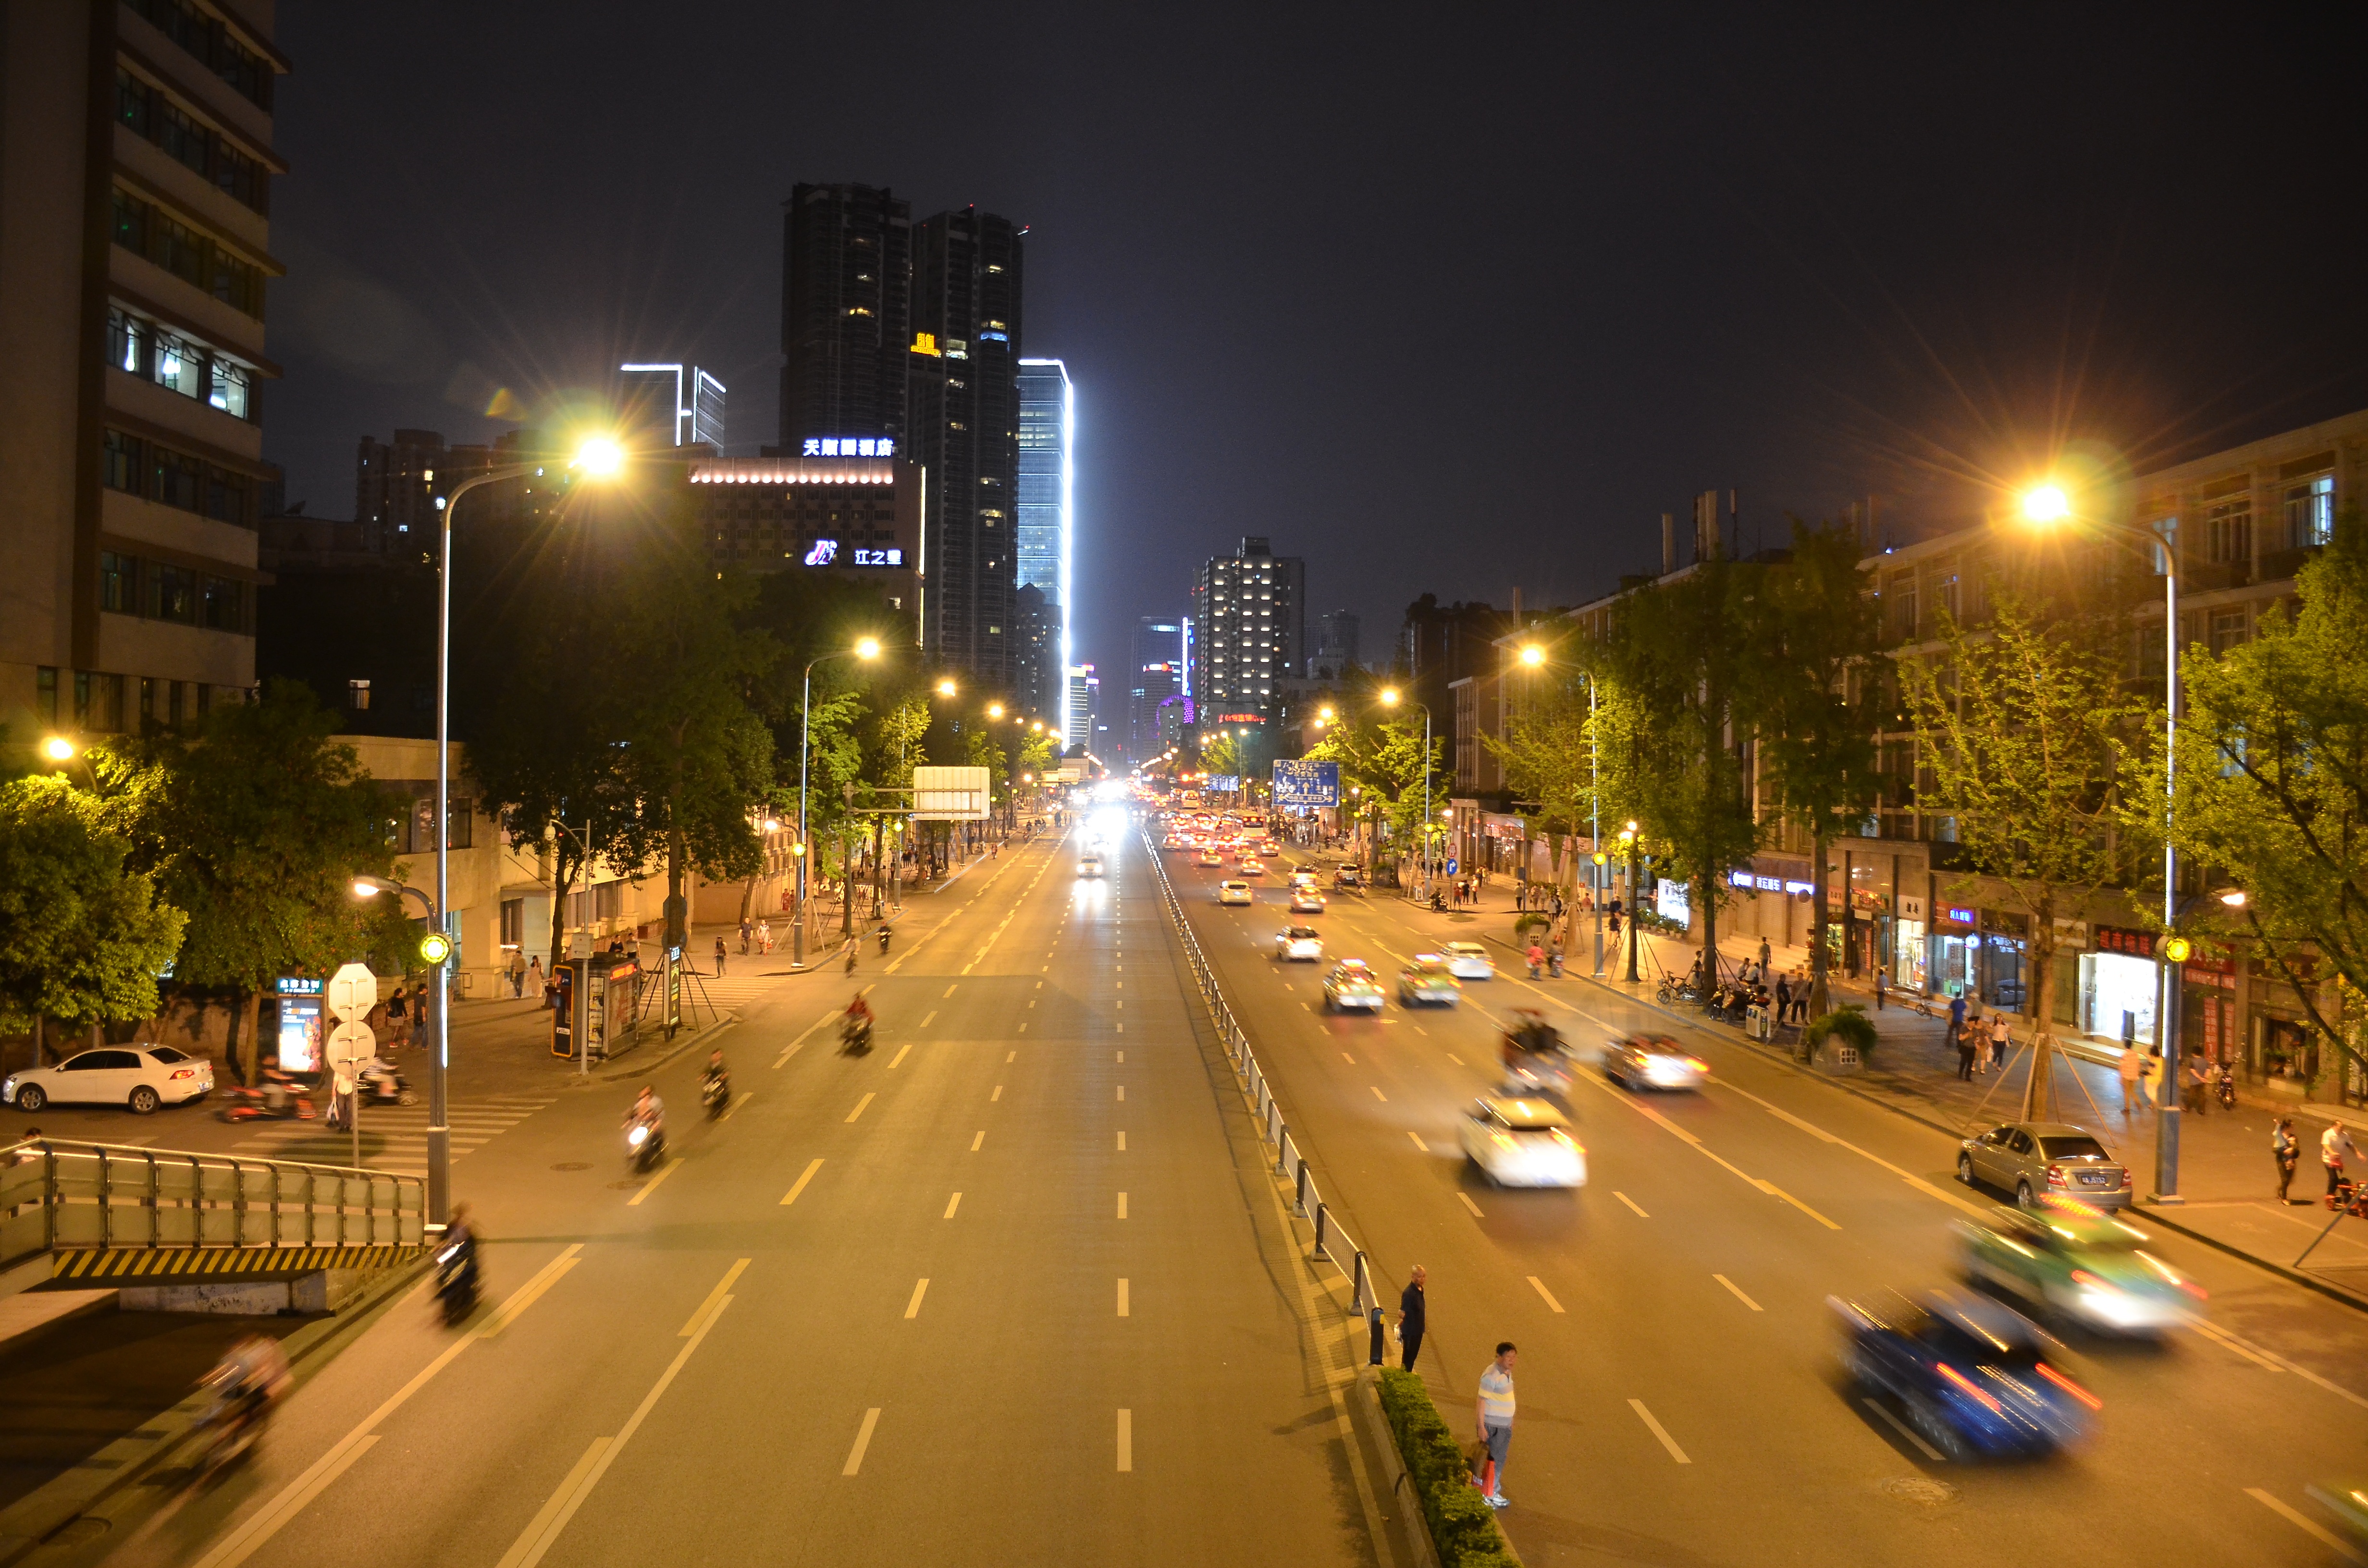
pedestrian, road, traffic, street, night, city, cityscape, downtown, evening, plaza, street light, lane, lighting, infrastructure, light fixture, night view, metropolis, neighbourhood, light rail, urban area, human settlement, metropolitan area, shuttle vehicles